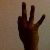
The image shows a hand gesture representing the number 9 in Indian Sign Language.